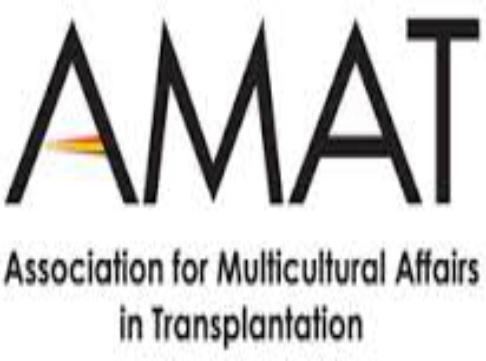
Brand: AMAT
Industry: Others